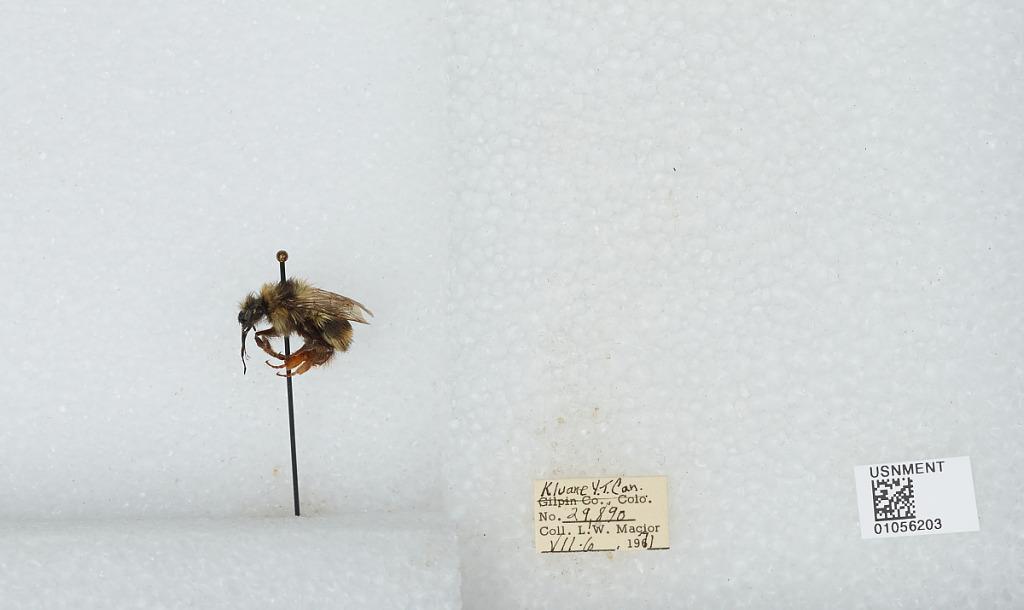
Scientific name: Bombus bifarius nearcticus
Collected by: L. Macior
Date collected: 1971-7-6
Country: Canada
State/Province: Yukon Territory
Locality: Kluane
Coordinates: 60.75, -139.5